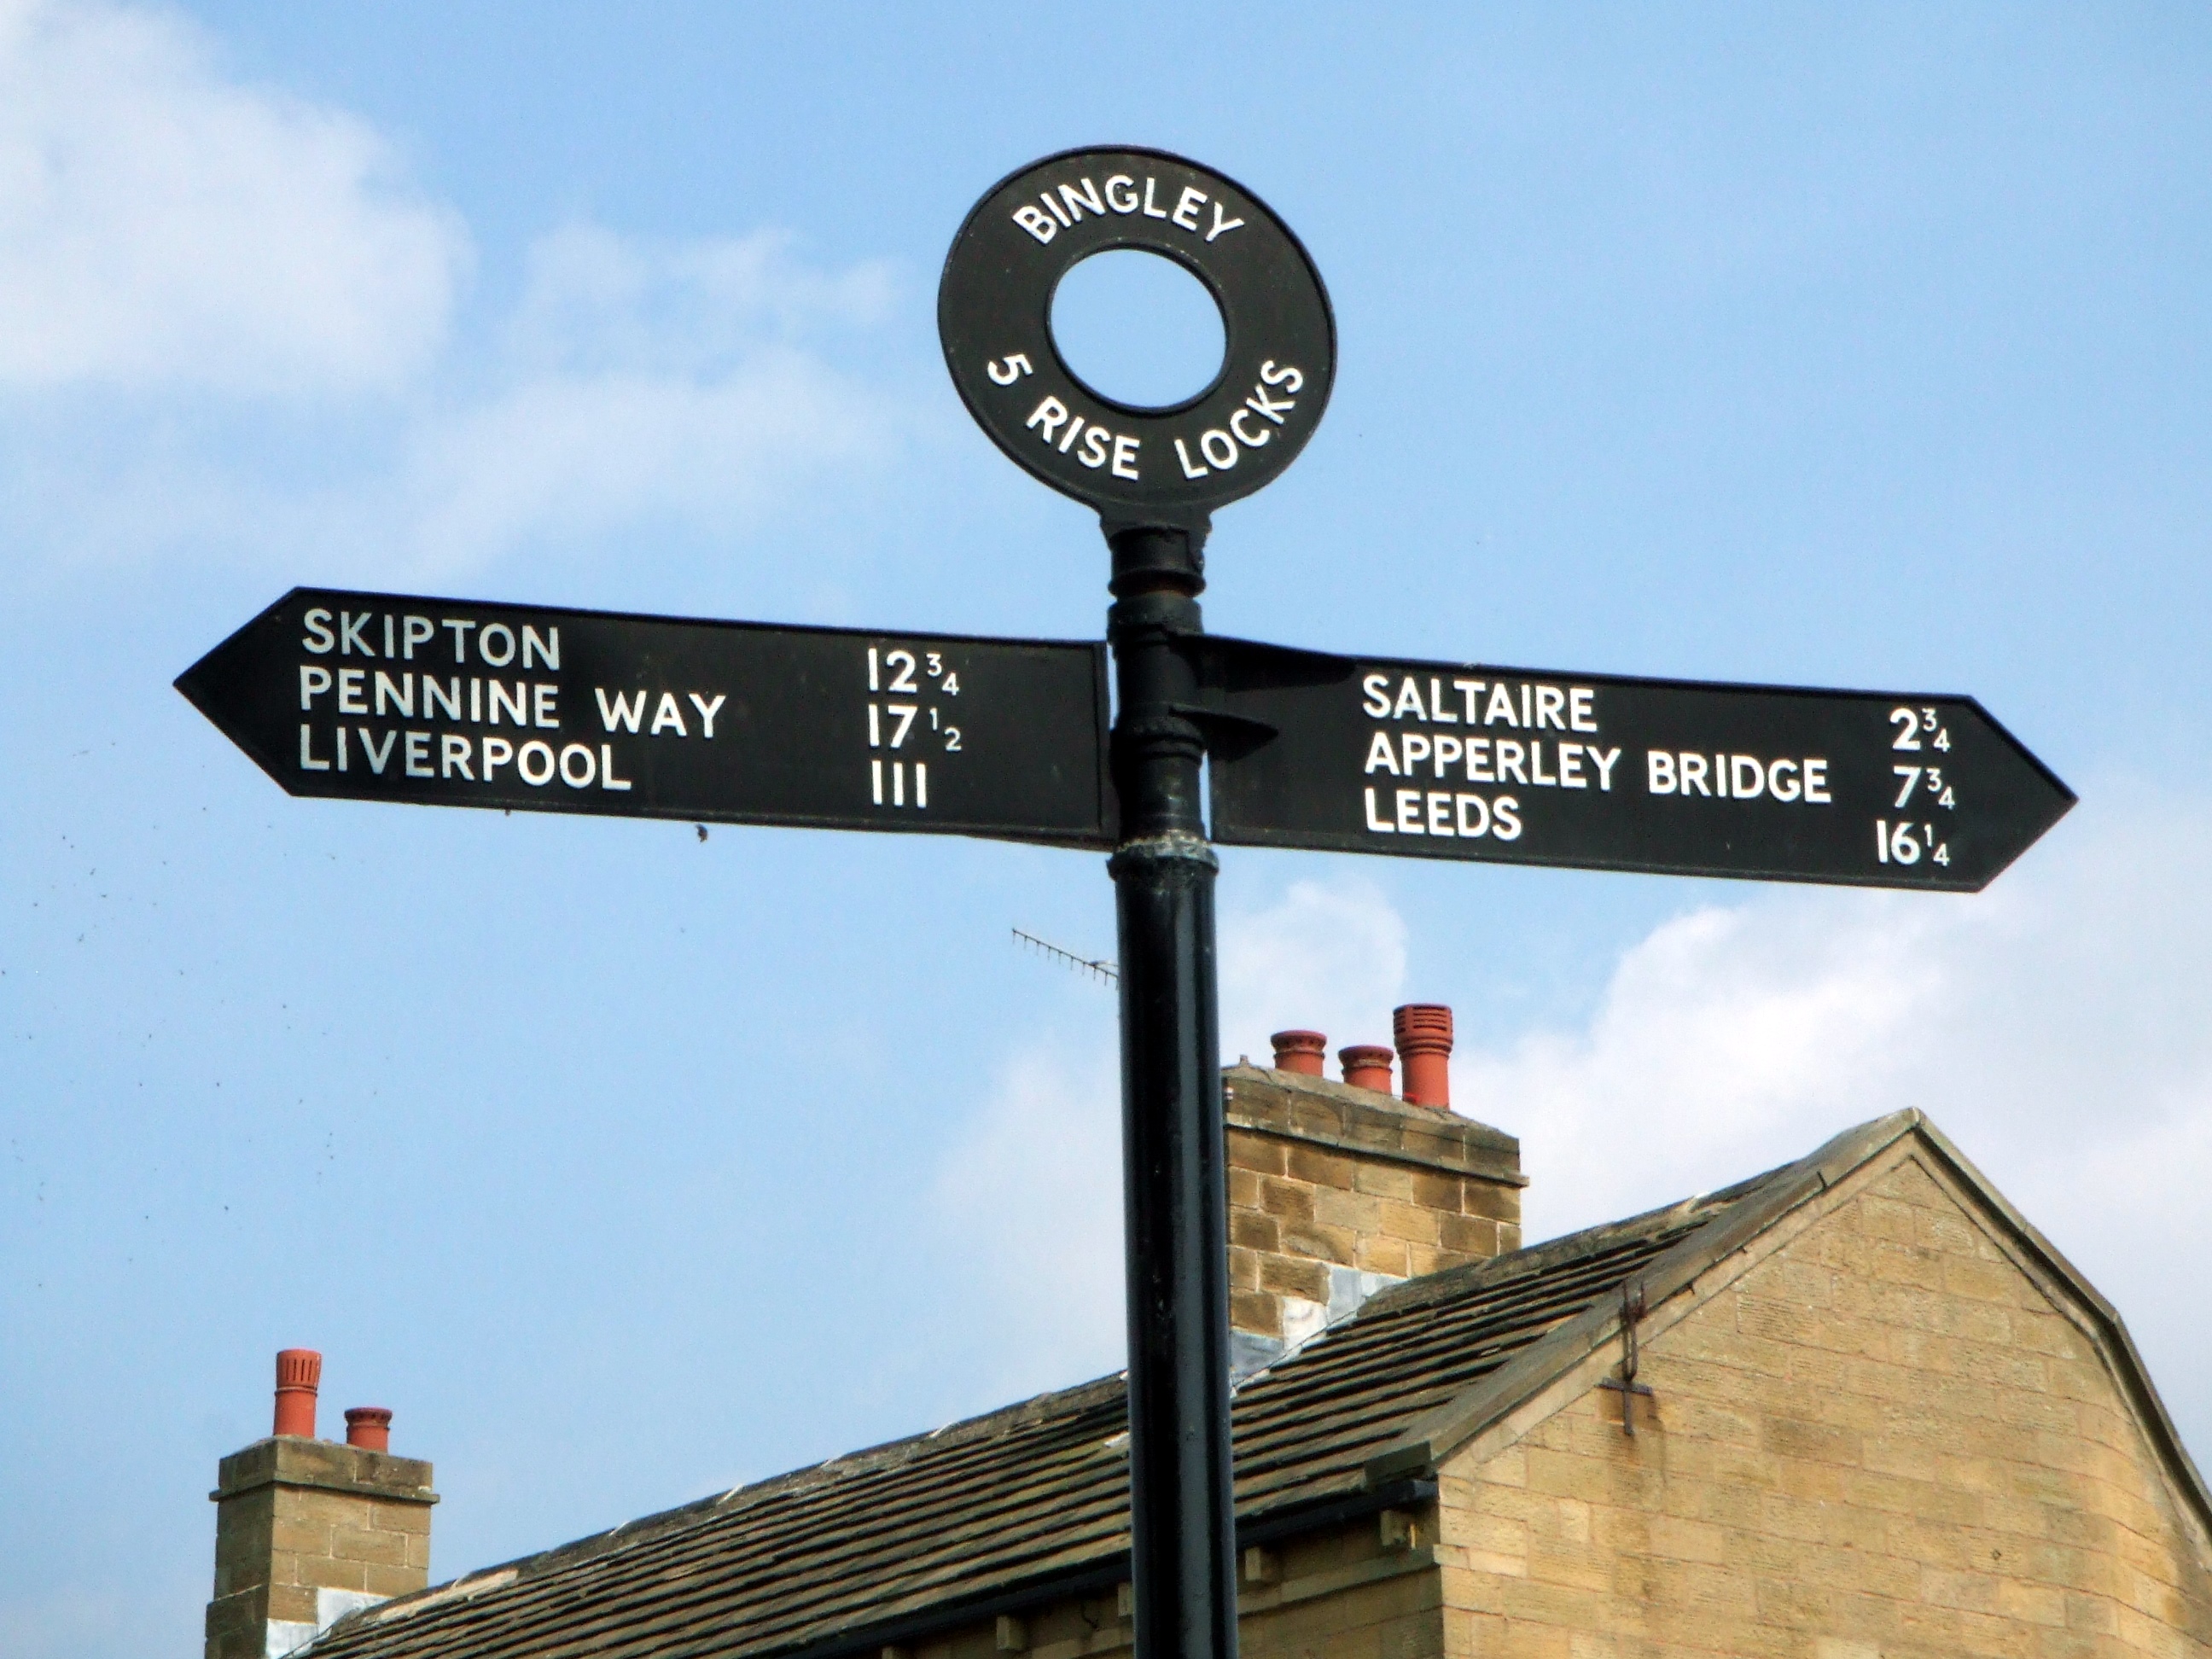
advertising, transport, sign, street sign, signage, traffic sign